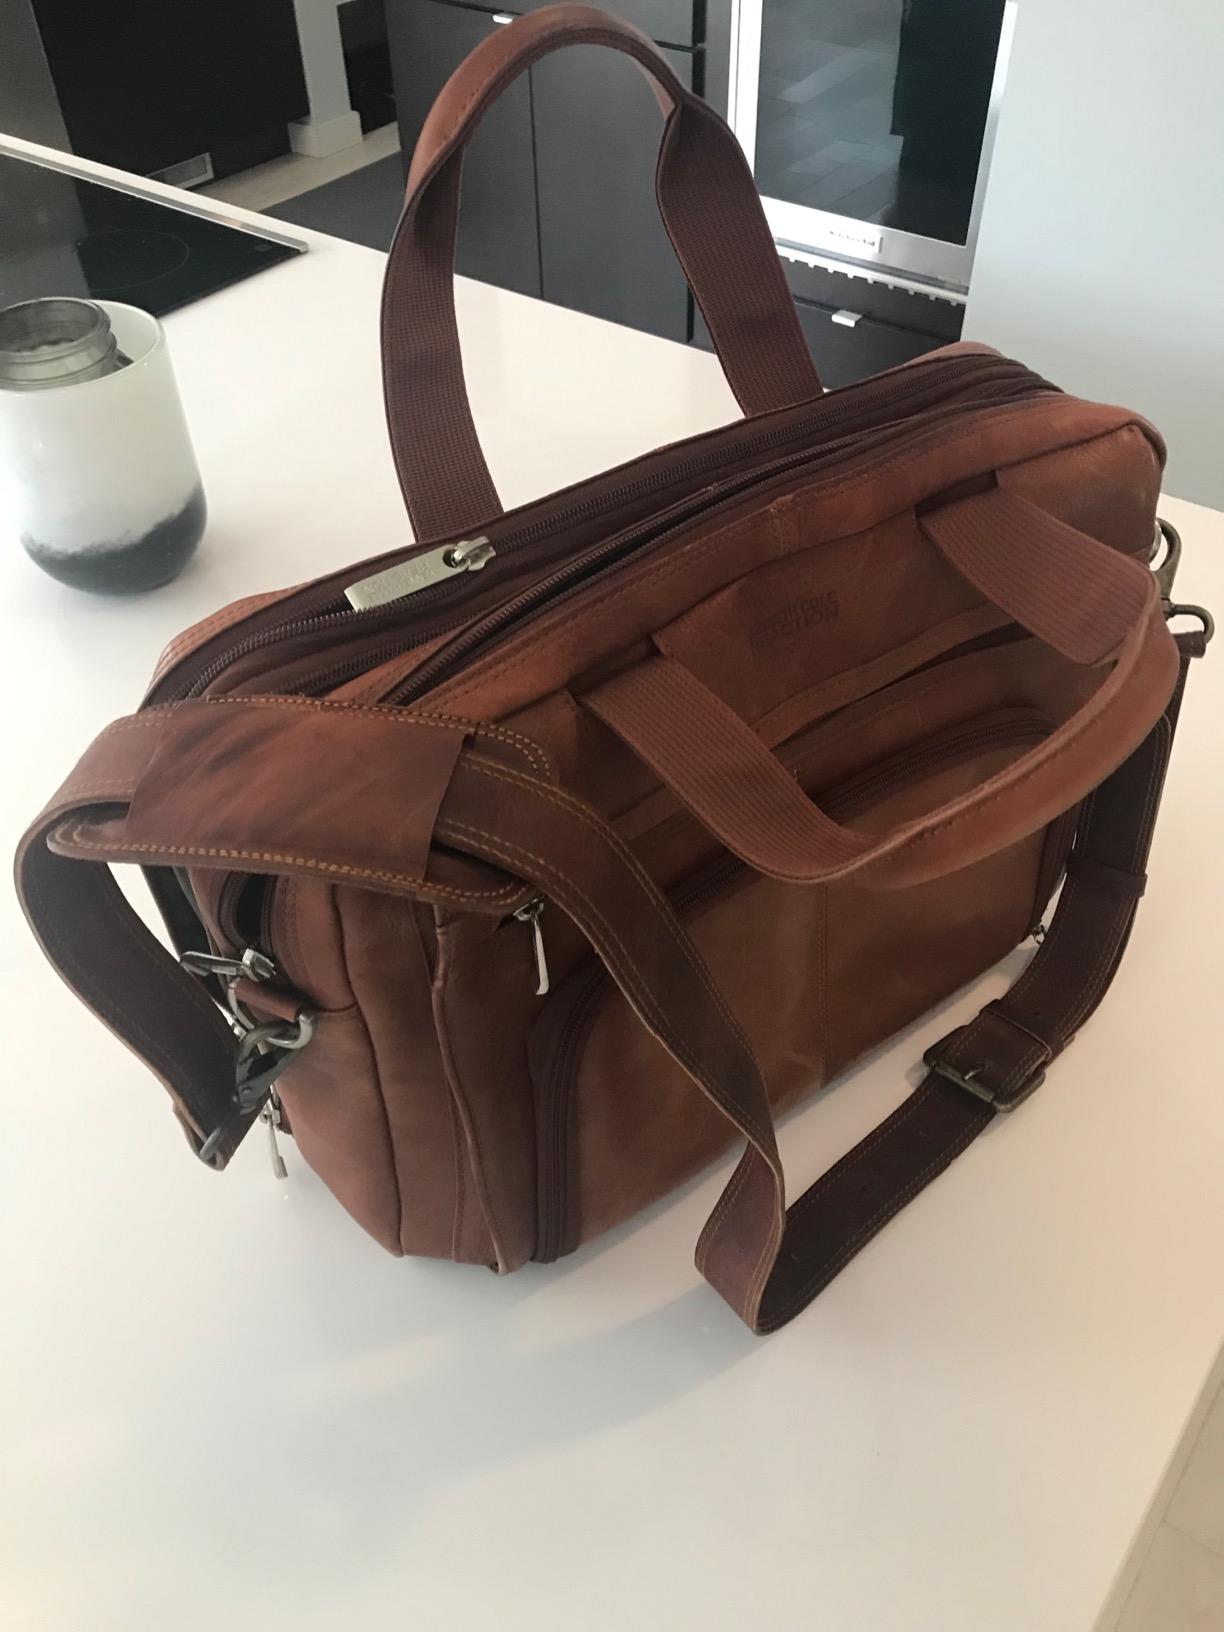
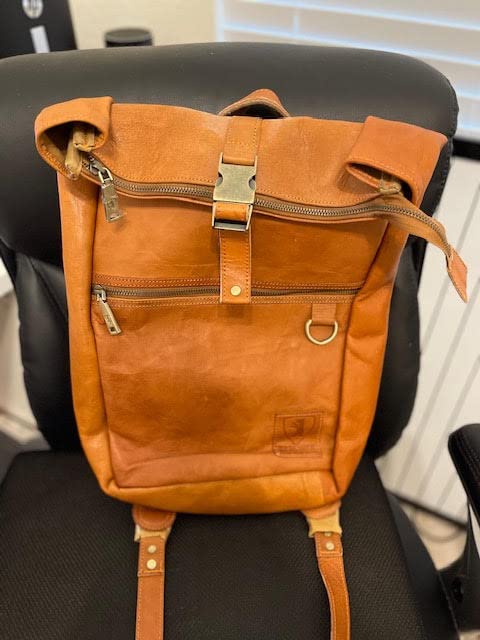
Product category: bag
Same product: no